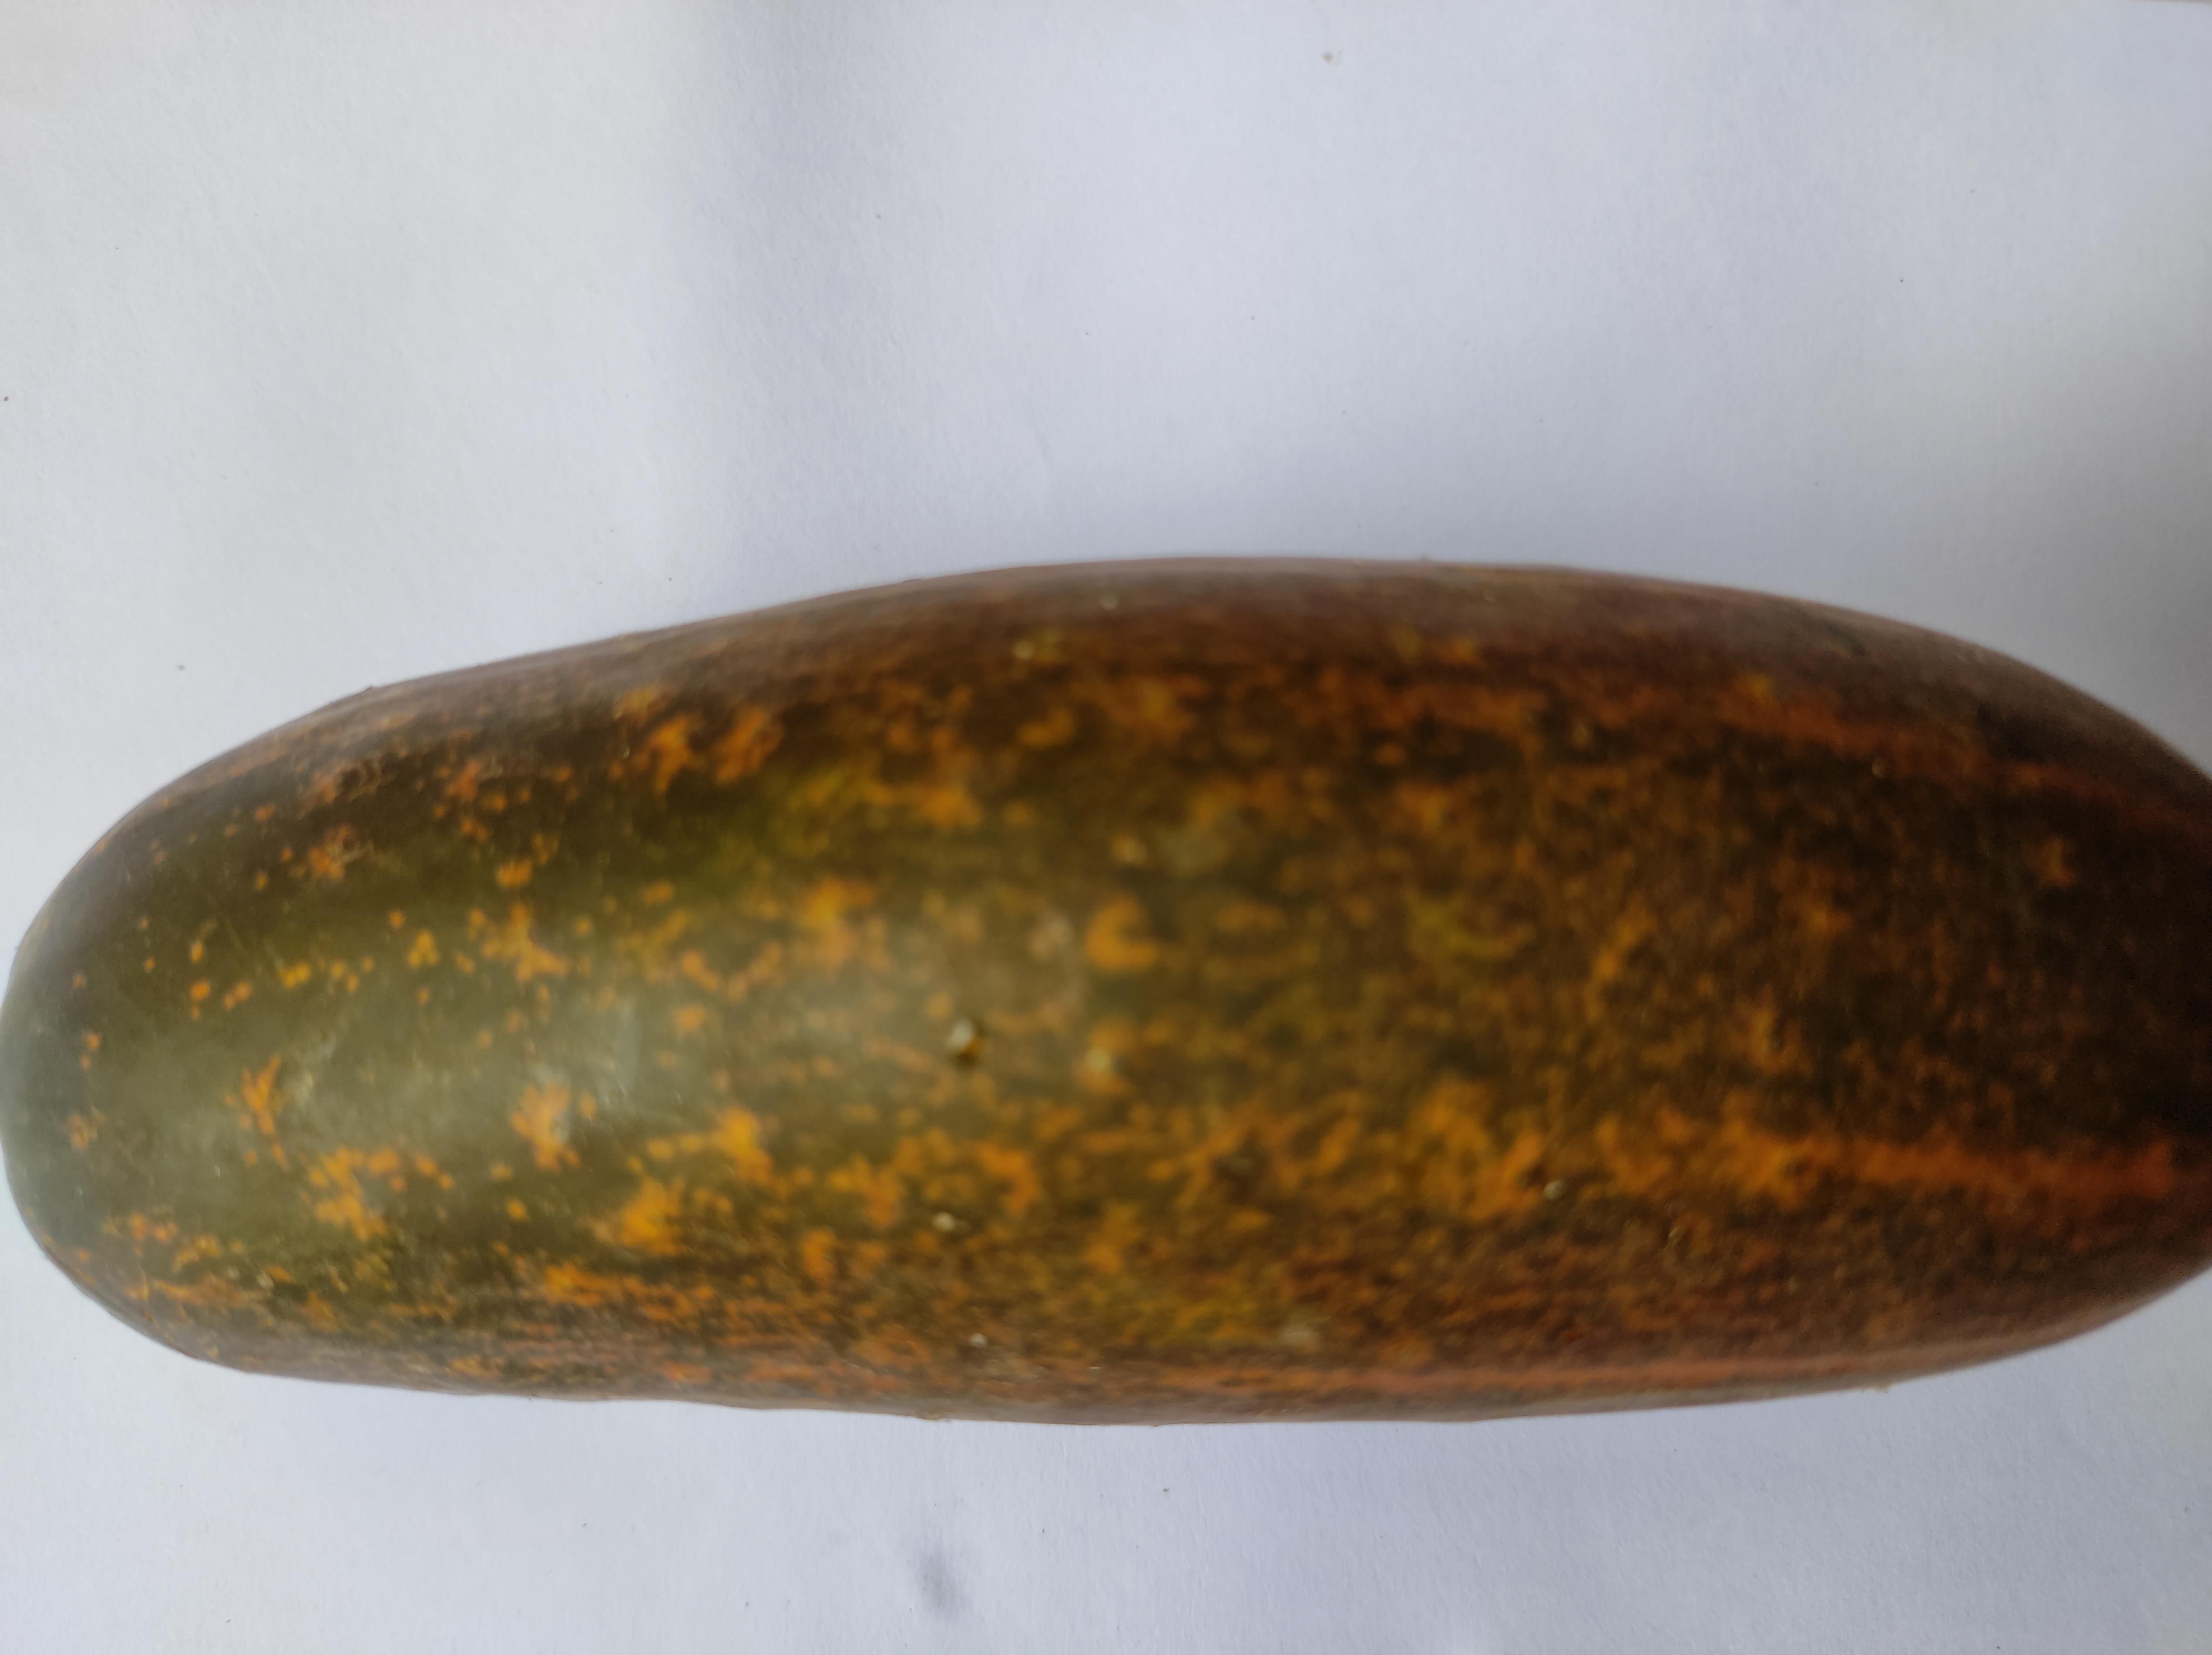
Label: Cucumber